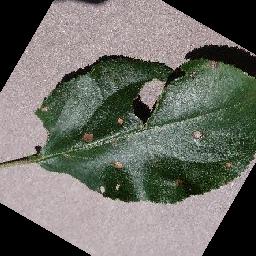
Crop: apple
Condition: black_rot